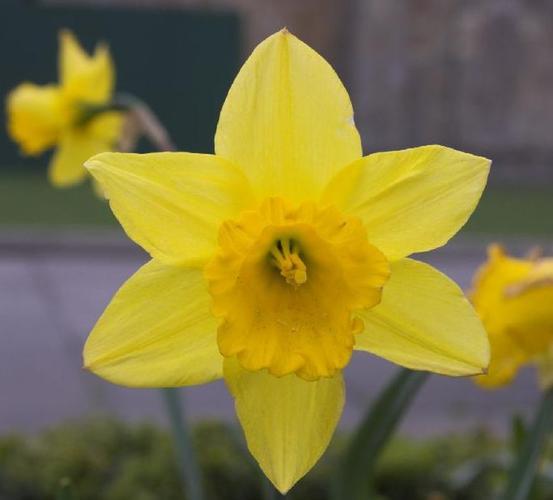
Flower: Daffodil